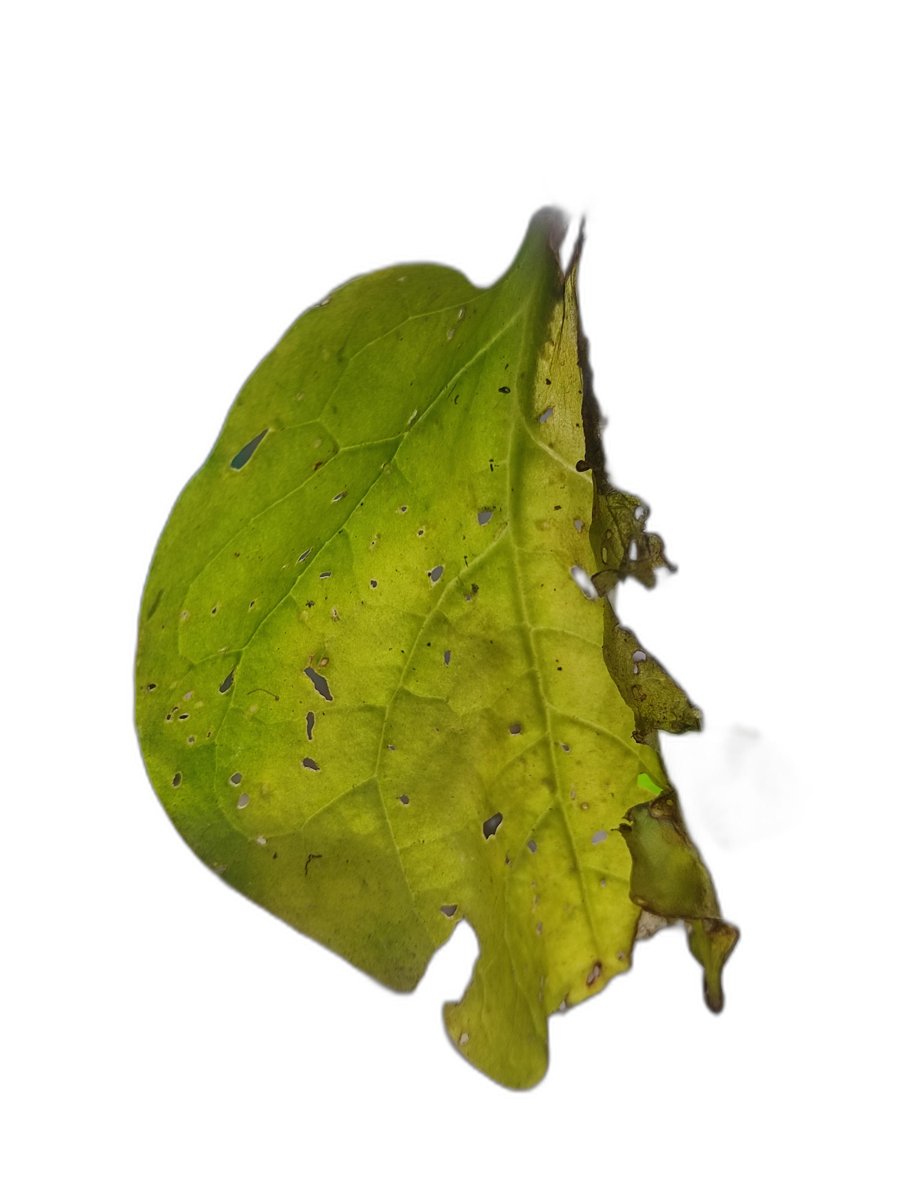
Label: Downy-Mildew